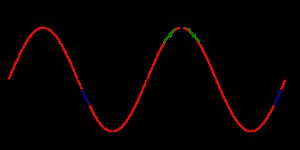
Maksimum og minimum
Maksimum og minimum af f(x)
I matematik er maksimum og minimum henholdsvis det største og det mindste element i en mængde. Maksimum og minimum for en mængde kaldes tilsammen mængdens ekstrema.